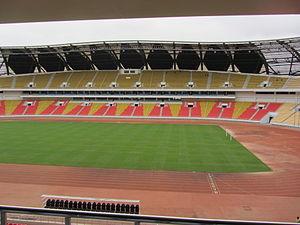
Le stade national du 11-Novembre est un stade omnisports situé dans la commune de Camama, à Kilamba Kiaxi, près de Luanda en Angola.